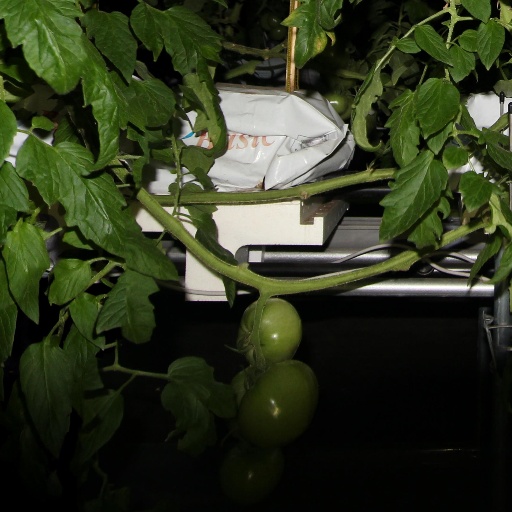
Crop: tomato